Clem Wilson

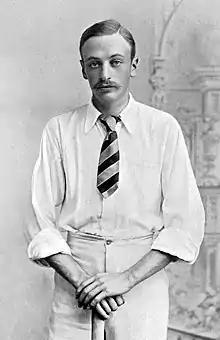
Wildon in about 1895

The Reverend Clement Eustace Macro Wilson (15 May 1875 – 8 February 1944) was an English amateur first-class cricketer and Church of England clergyman.